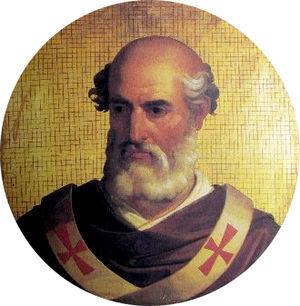
Cette page dresse une liste de personnalités mortes au cours de l'année 844 :